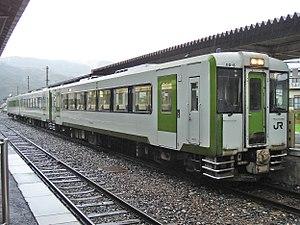
La ligne Kamaishi est une ligne ferroviaire exploitée par la East Japan Railway Company, dans la préfecture d'Iwate au Japon. Elle relie la gare de Hanamaki à la gare de Kamaishi.